Tarikh-i Ahmad Shahi

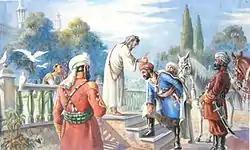
Coronation of Ahmad Shah "Durr-i-Durrān" by Abdali chiefs at Kandahar in 1747

Durrani chroniclers followed an established literary convention, according to a long-standing custom that attained its zenith in Iran and India between the 13th and 15th centuries by selecting the Persian language as their medium. The Uzbek conquest of Central Asia in the early 16th century is credited for making Persian the primary historical language in the region. Therefore, a fixed repertoire of codes, images, and narrative rhythms was provided by the wide literary lineages that allowed the works to be analyzed. Writing history involved more than just capturing the facts; the writers also aimed to amuse their audience and showcase their artistic talents.